Millwall F.C.–West Ham United F.C. rivalry

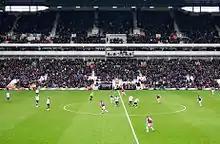

The football rivalry between Millwall and West Ham United is one of the longest-standing in English football. The two teams, then known as Millwall Athletic and Thames Ironworks, both originated in the East End of London, and were located less than three miles apart. They first played each other in the 1899–1900 FA Cup. The match was historically known as the Dockers derby, as both sets of supporters were predominantly dockworkers at shipyards on the River Thames. Consequently, each set of fans worked for rival firms who were competing for the same business; this intensified the tension between the teams. In 1904, West Ham moved to the Boleyn Ground which was then part of Essex until a London boundary change in 1965. In 1910, Millwall moved across the River Thames to New Cross in South East London and the teams were no longer East London neighbours. Both sides have relocated since, but remain just under four miles apart. Millwall moved to The Den in Bermondsey in 1993 and West Ham to the London Stadium in Stratford in 2016.